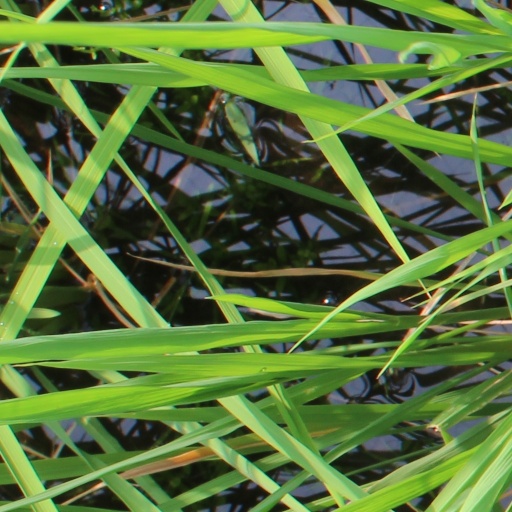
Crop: rice